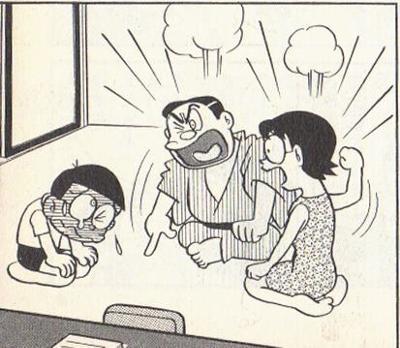
回答: ブラジル人に聞こえるわけないだろ!